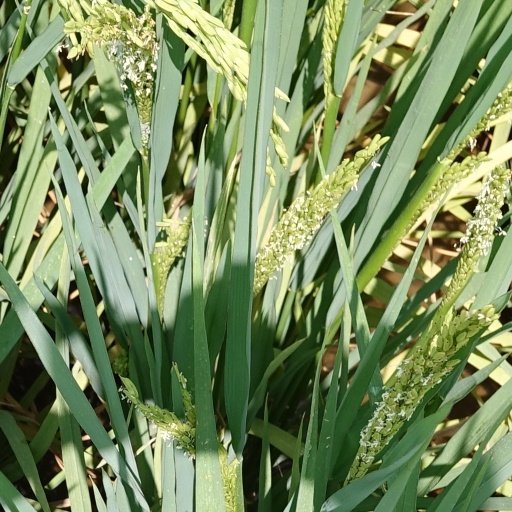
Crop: rice